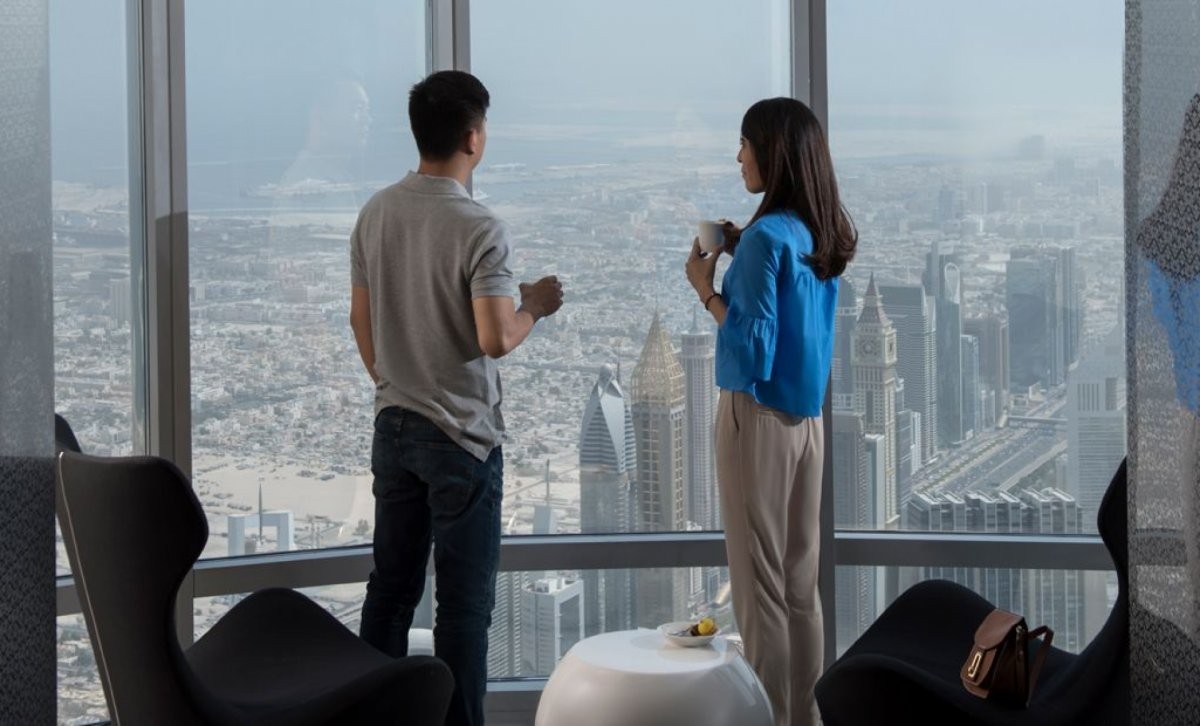
Landmark: Burj Khalifa